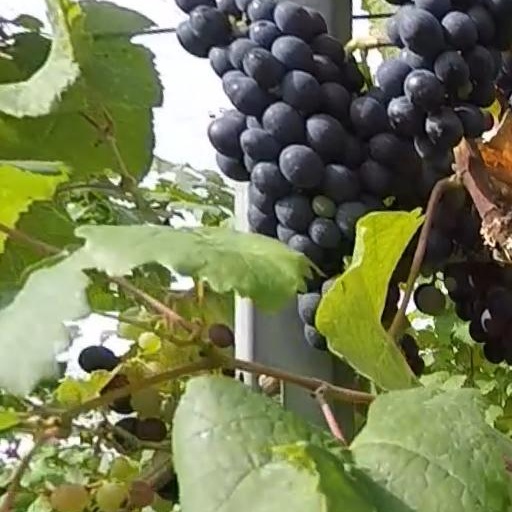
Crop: grape